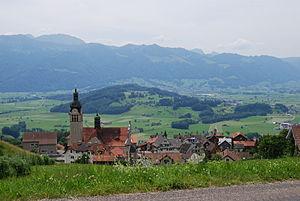
Rieden est une localité et une ancienne commune suisse du canton de Saint-Gall, située dans la circonscription électorale de See-Gaster.